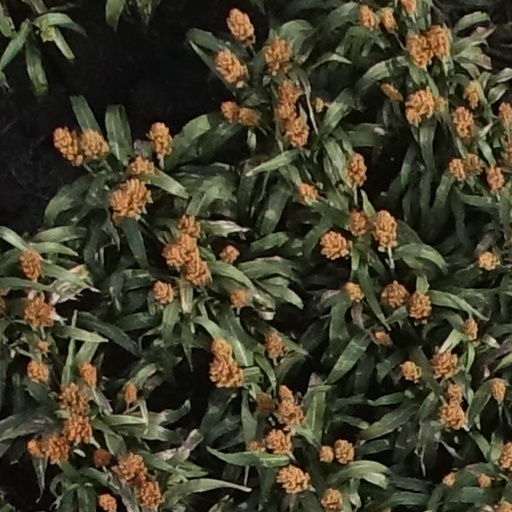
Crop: sorghum